Sivaya Subramuniyaswami

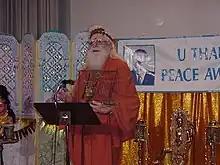
2000: Sivaya Subramuniyaswami receiving the U Thant Peace Award at the United Nations in New York

Sivaya Subramuniyaswami was the author of more than 30 books offering insights on Hindu metaphysics, Shaivism, mysticism, yoga, and meditation. His works are highly regarded by many contemporary Hindu leaders.